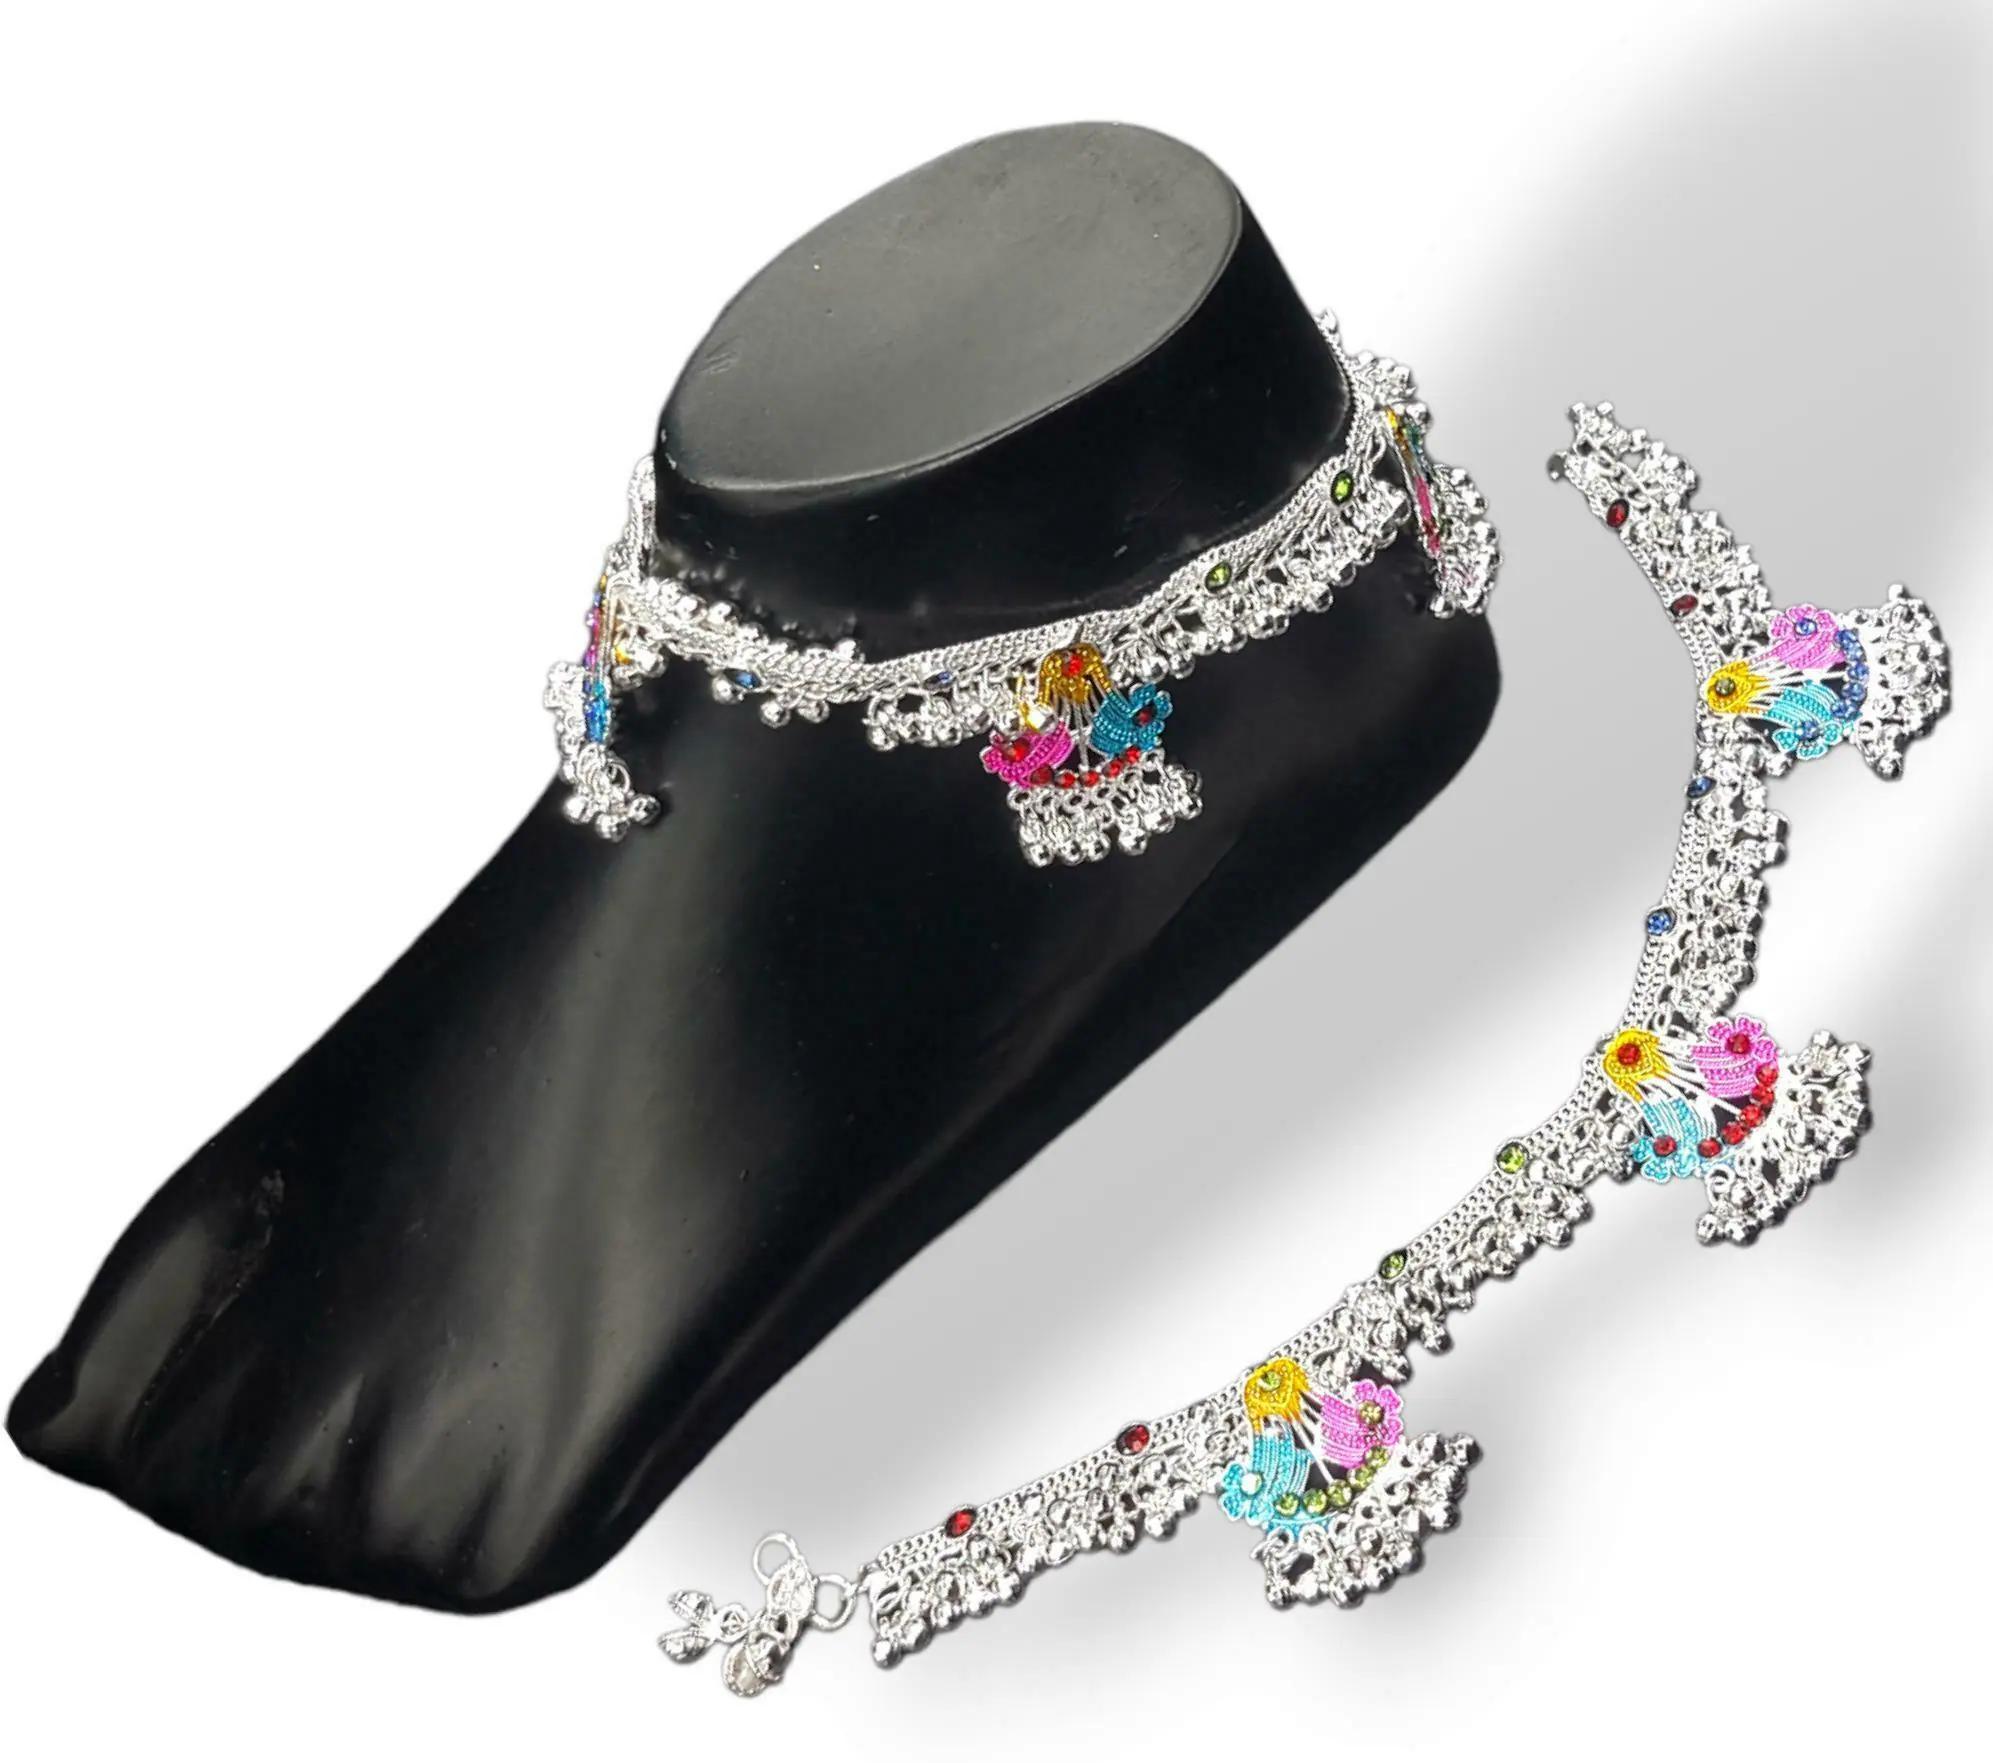
BR Ornaments A021 Alloy Anklet (Pack of 2)
Type: Anklet
Brand: BR Ornaments
Price: Rs. 389
 This silver anklet looks good with all indian outfitsor traditional outfits suitable girls and women of all ages. grab this pair of anklets, you will feel stylish ankle and shining silver anklet will make beautiful, you must buy the sns traders anklets you will never go wrong with the latest design, fancy anklets in silver jewellery.